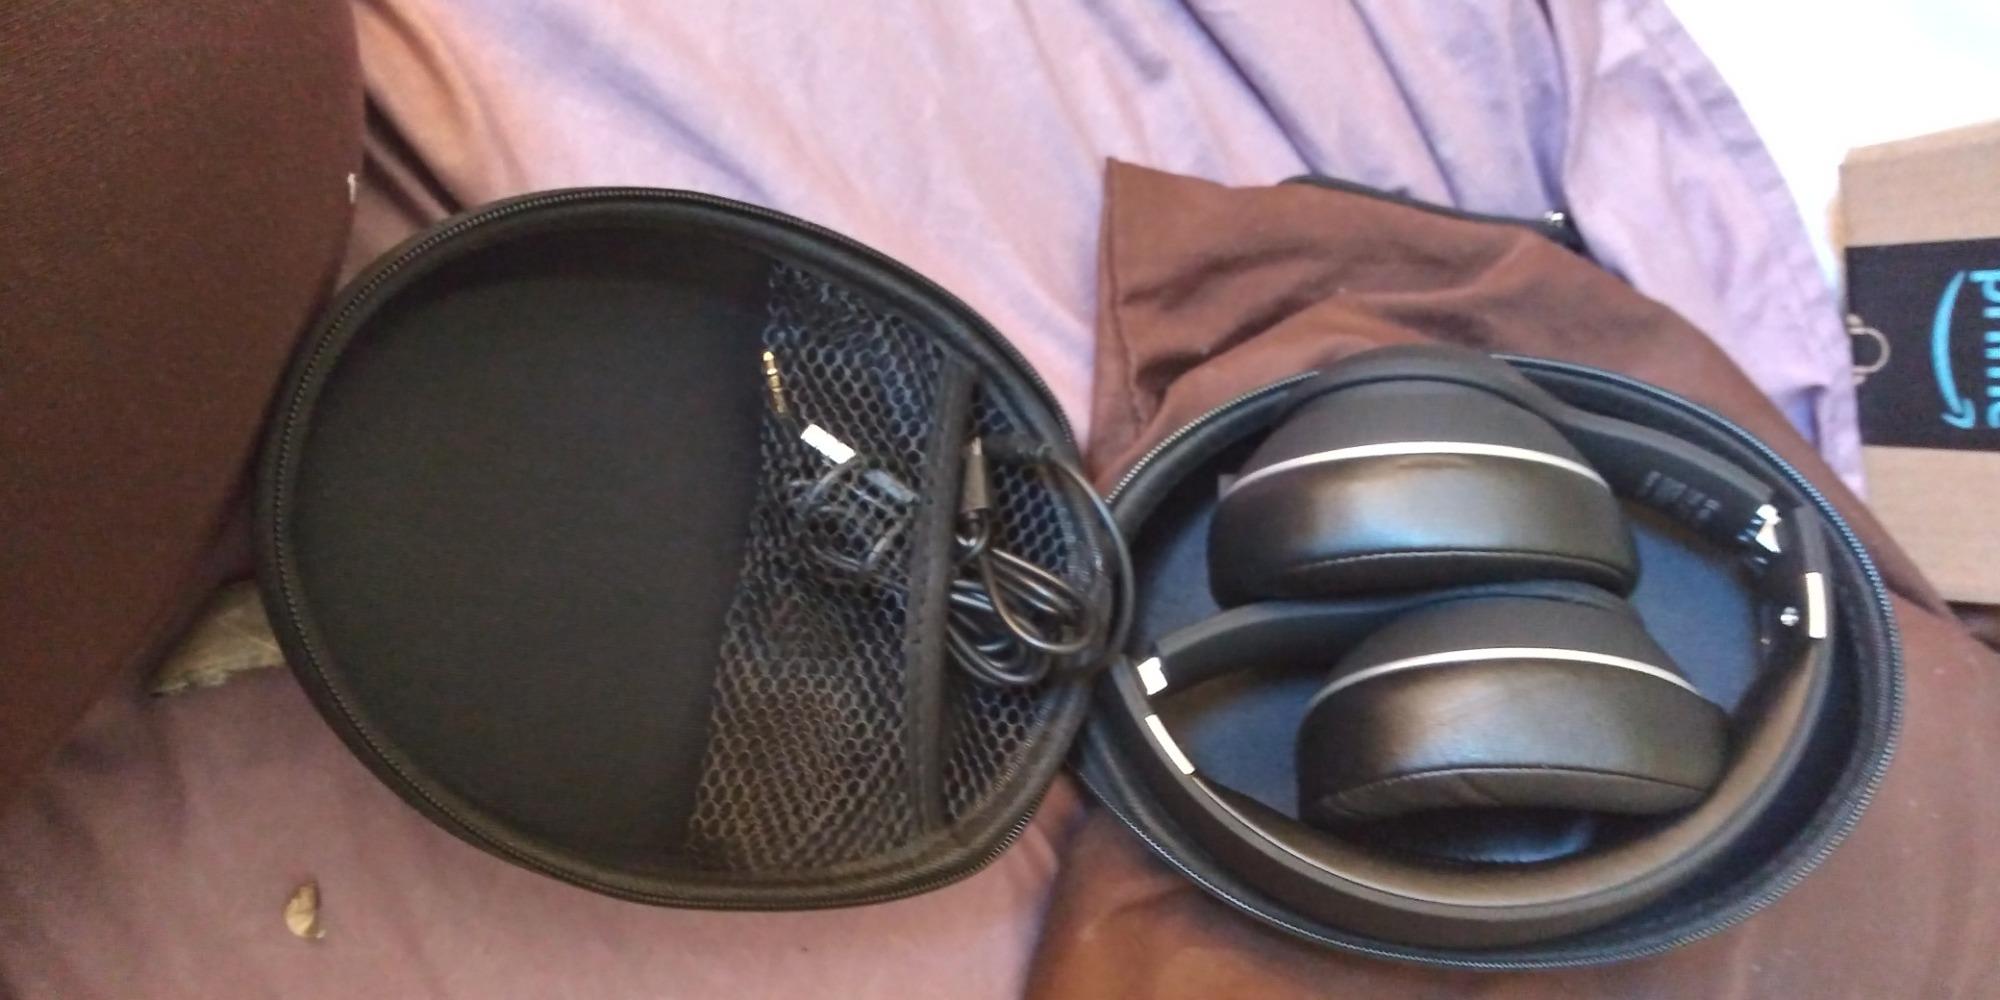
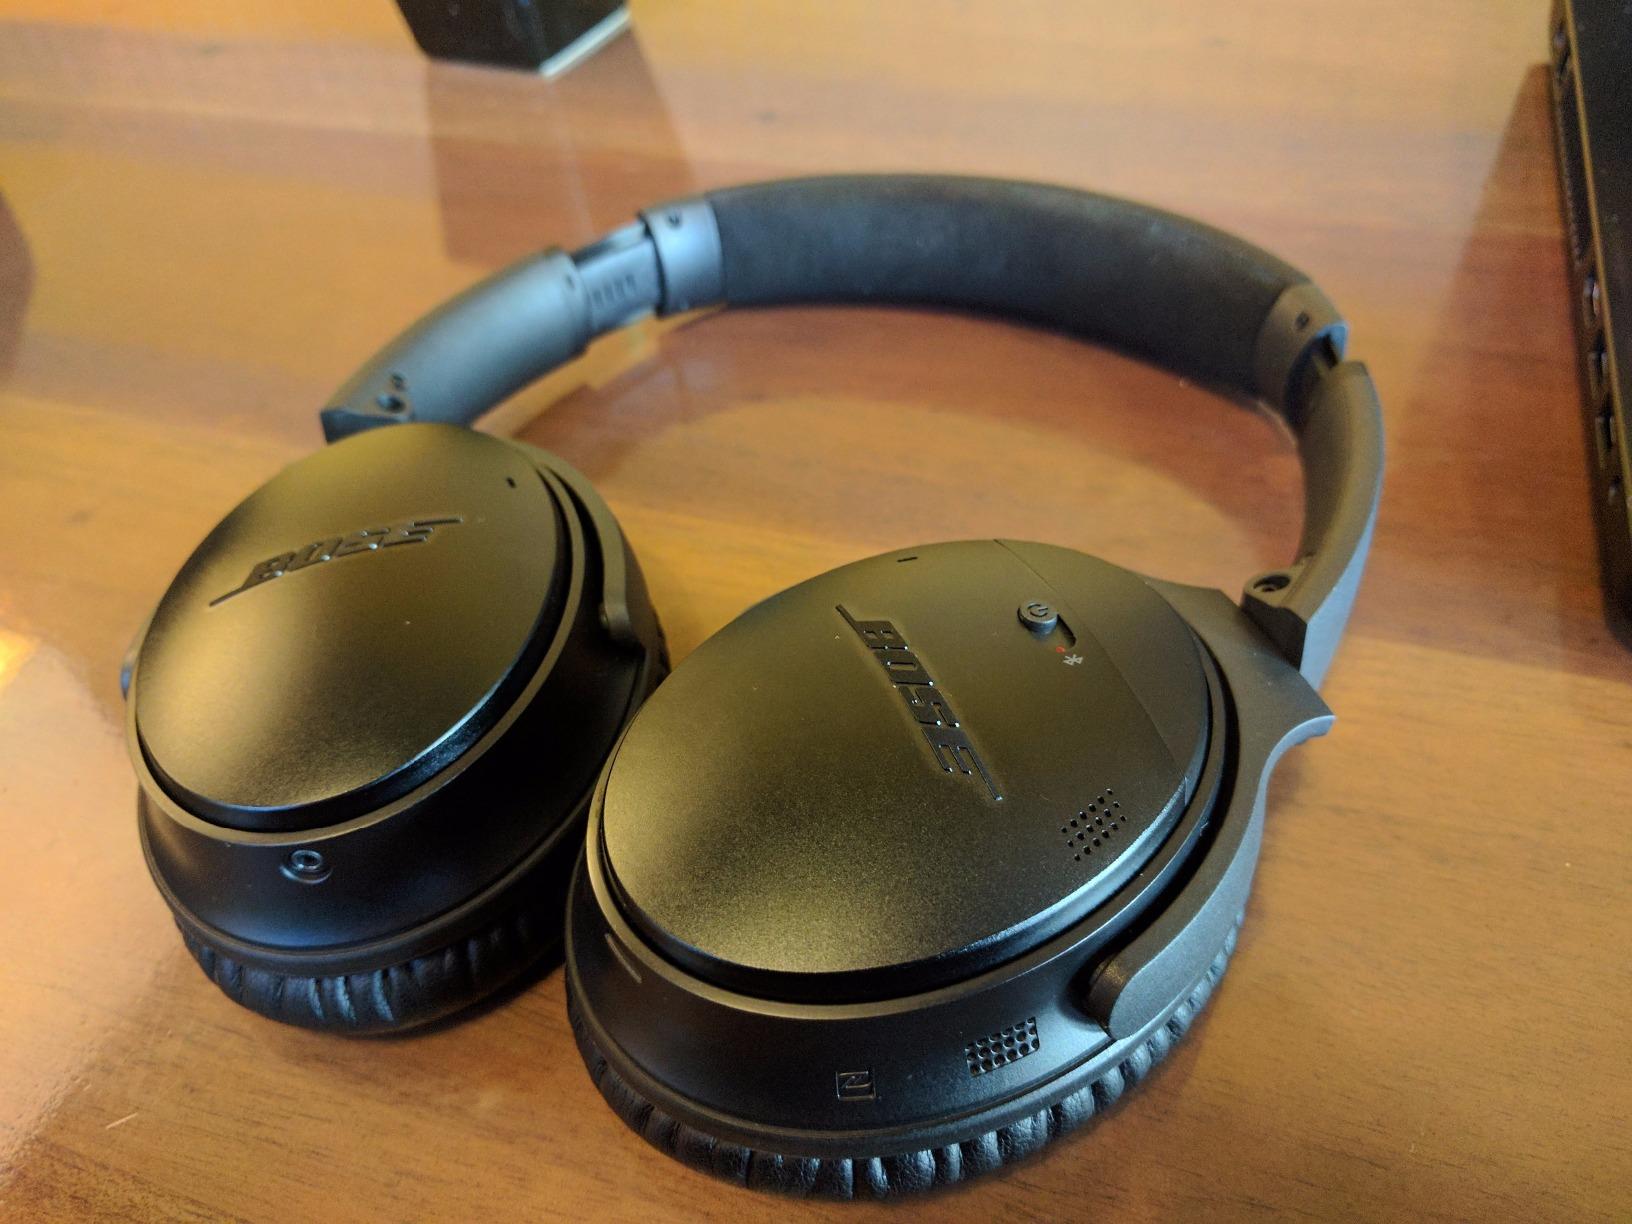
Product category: headphones
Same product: no